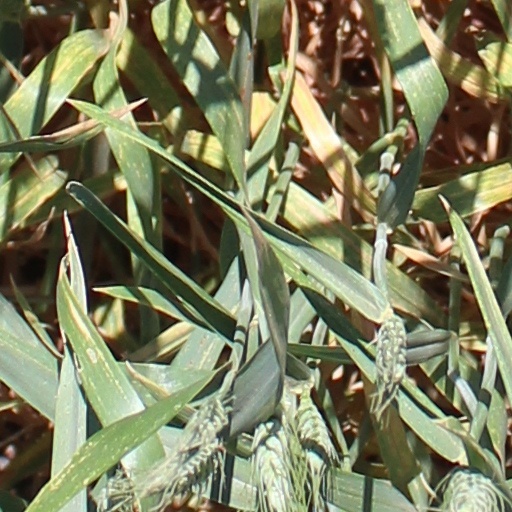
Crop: wheat